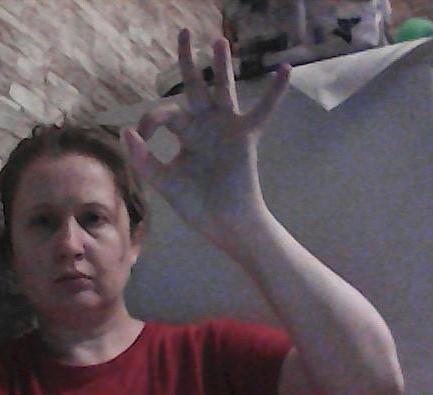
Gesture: ok